Peadar Clancy

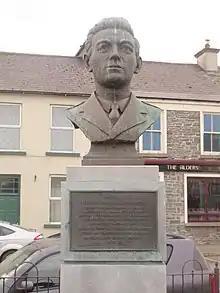
Clancy Memorial bust in Kildysart

Conor Clune's body was brought home to County Clare for burial. His coffin was draped with the tricolour, but when a British officer objected to it, the presiding priest removed the national flag.